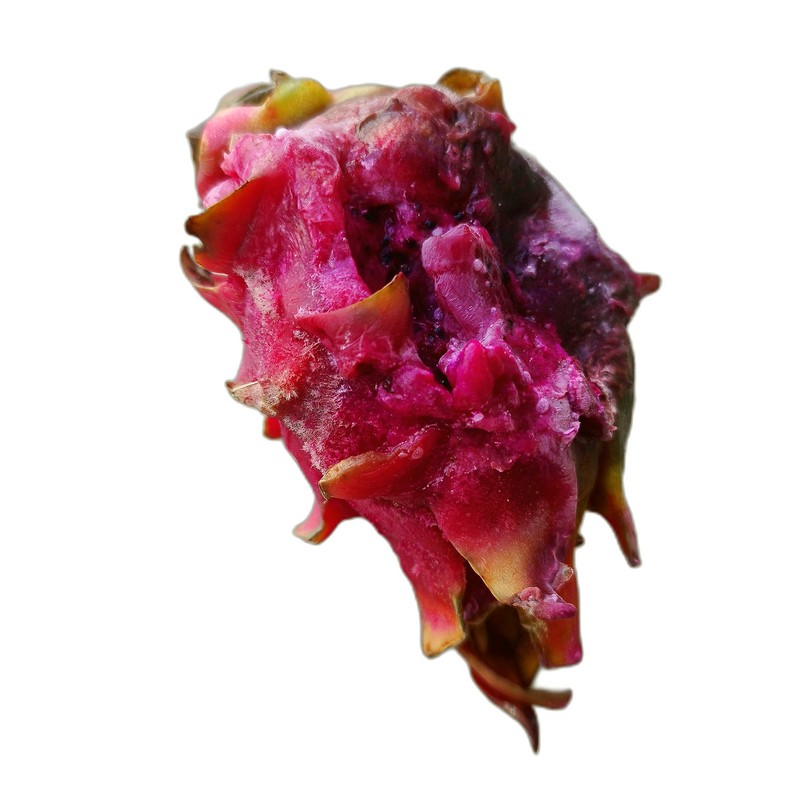
Label: Defect Dragon Fruit